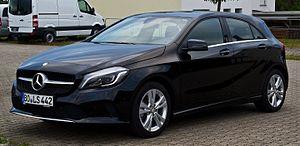
La Mercedes-Benz Classe A Type 176 est une voiture compacte fabriqué par Mercedes-Benz de 2012 à 2018. Elle fut restylée en 2015. La 176 est la troisième génération de la Classe A et remplace la Type 169.